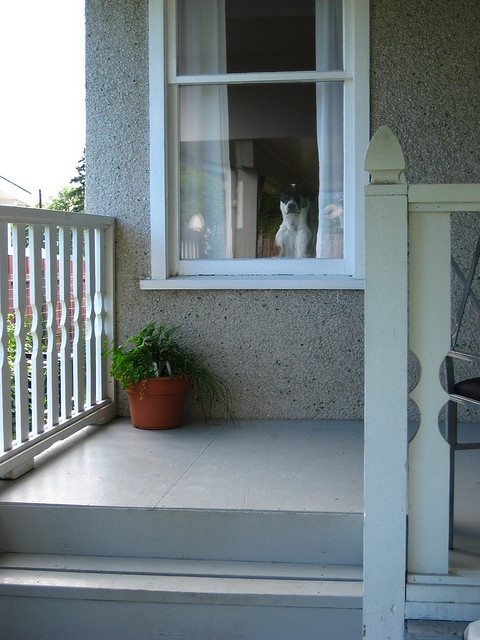
A potted plant sitting on the porch of a home.
A dog looking out a window at a porch with a potted plant.
A cat looking out a porch window with a plant on the porch.
A dog in the window of a house looking out.
A dog is looking out of the window of a house.